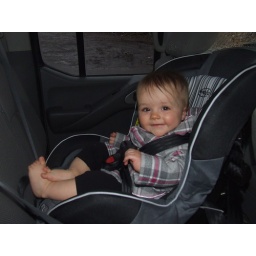
Natalie was riding in the truck and enjoying the new car scent.